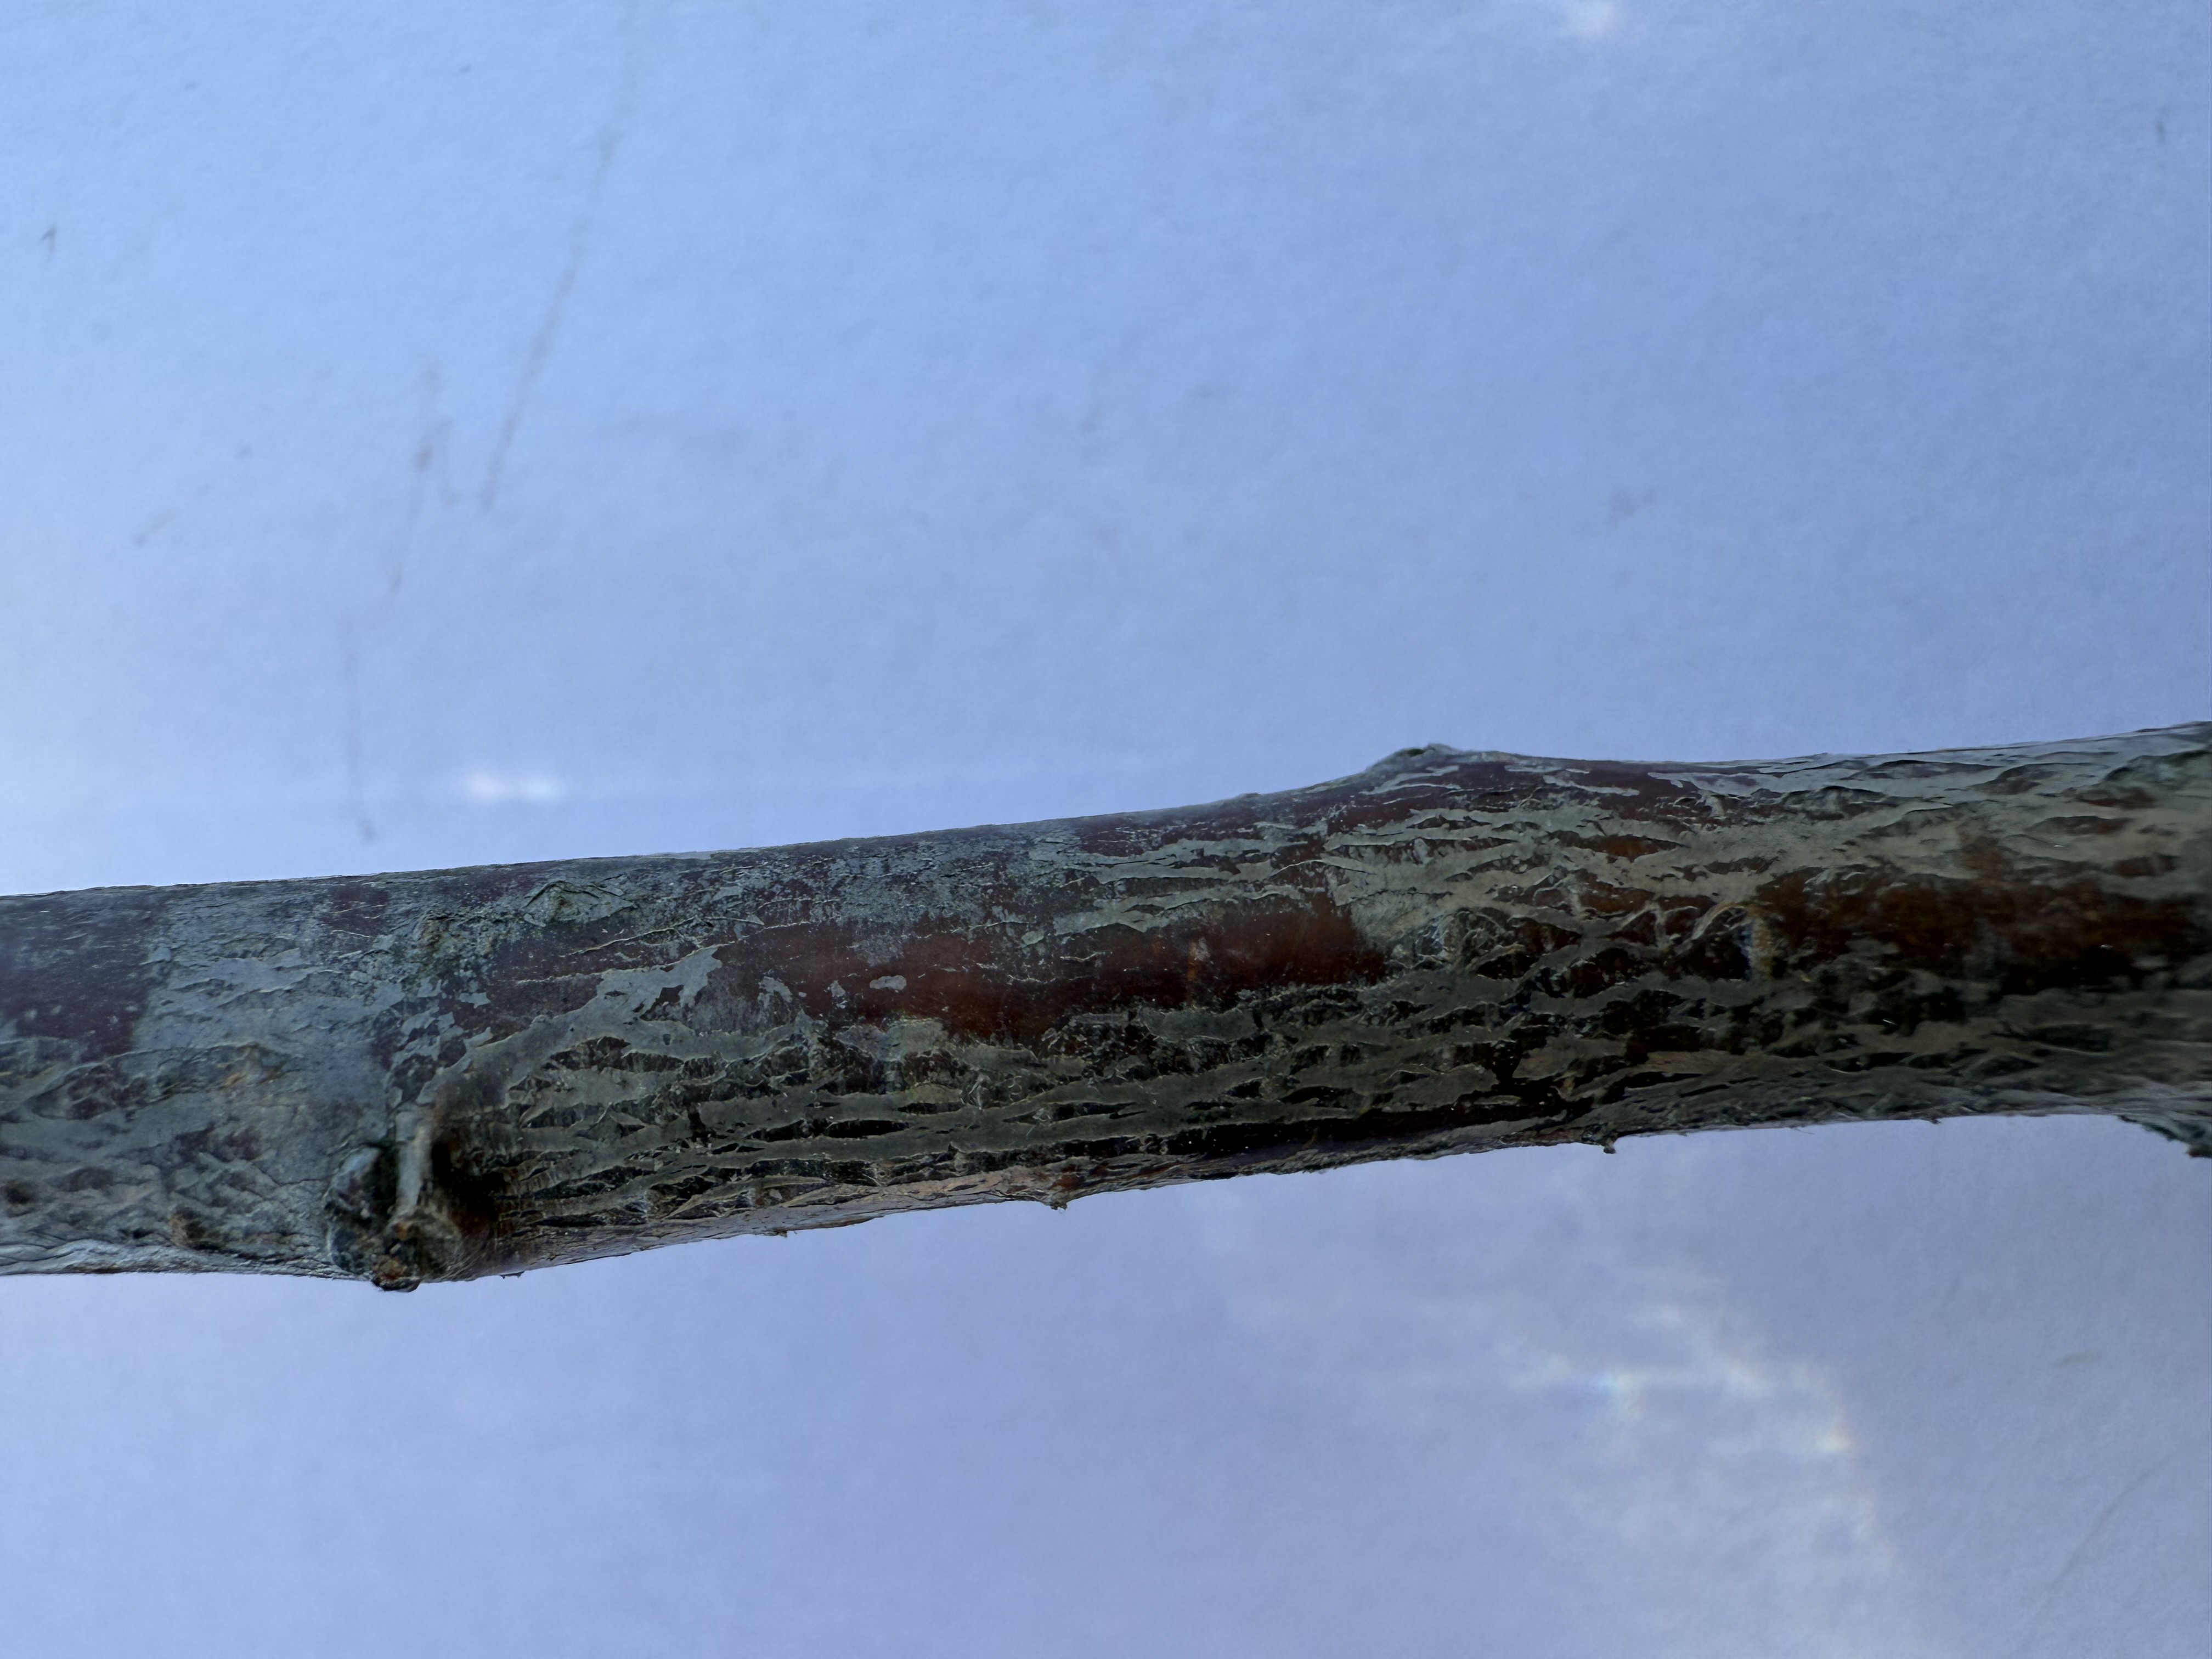
Variety: Angeleno Plum